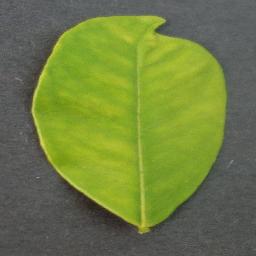
Label: Orange___Haunglongbing_(Citrus_greening)